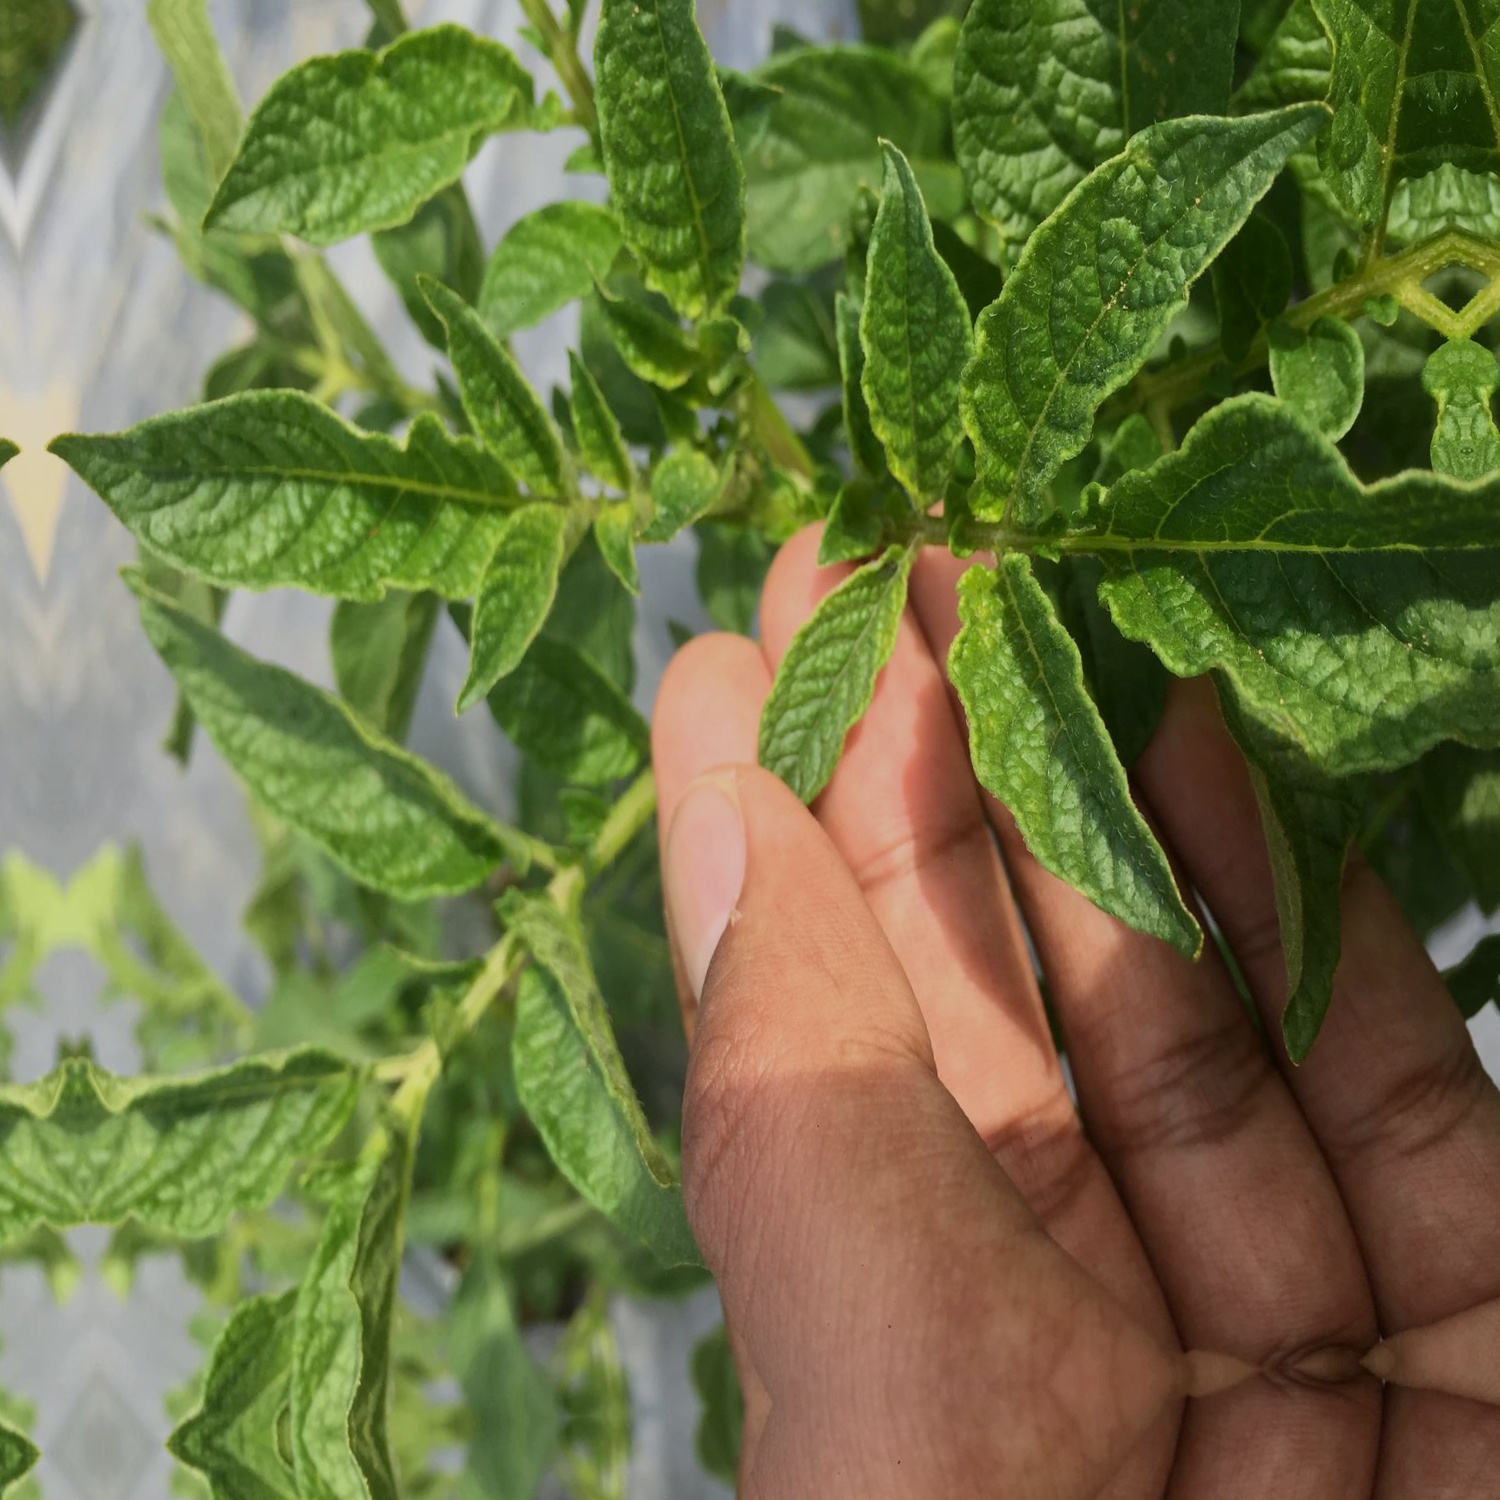
Etiqueta: Virus